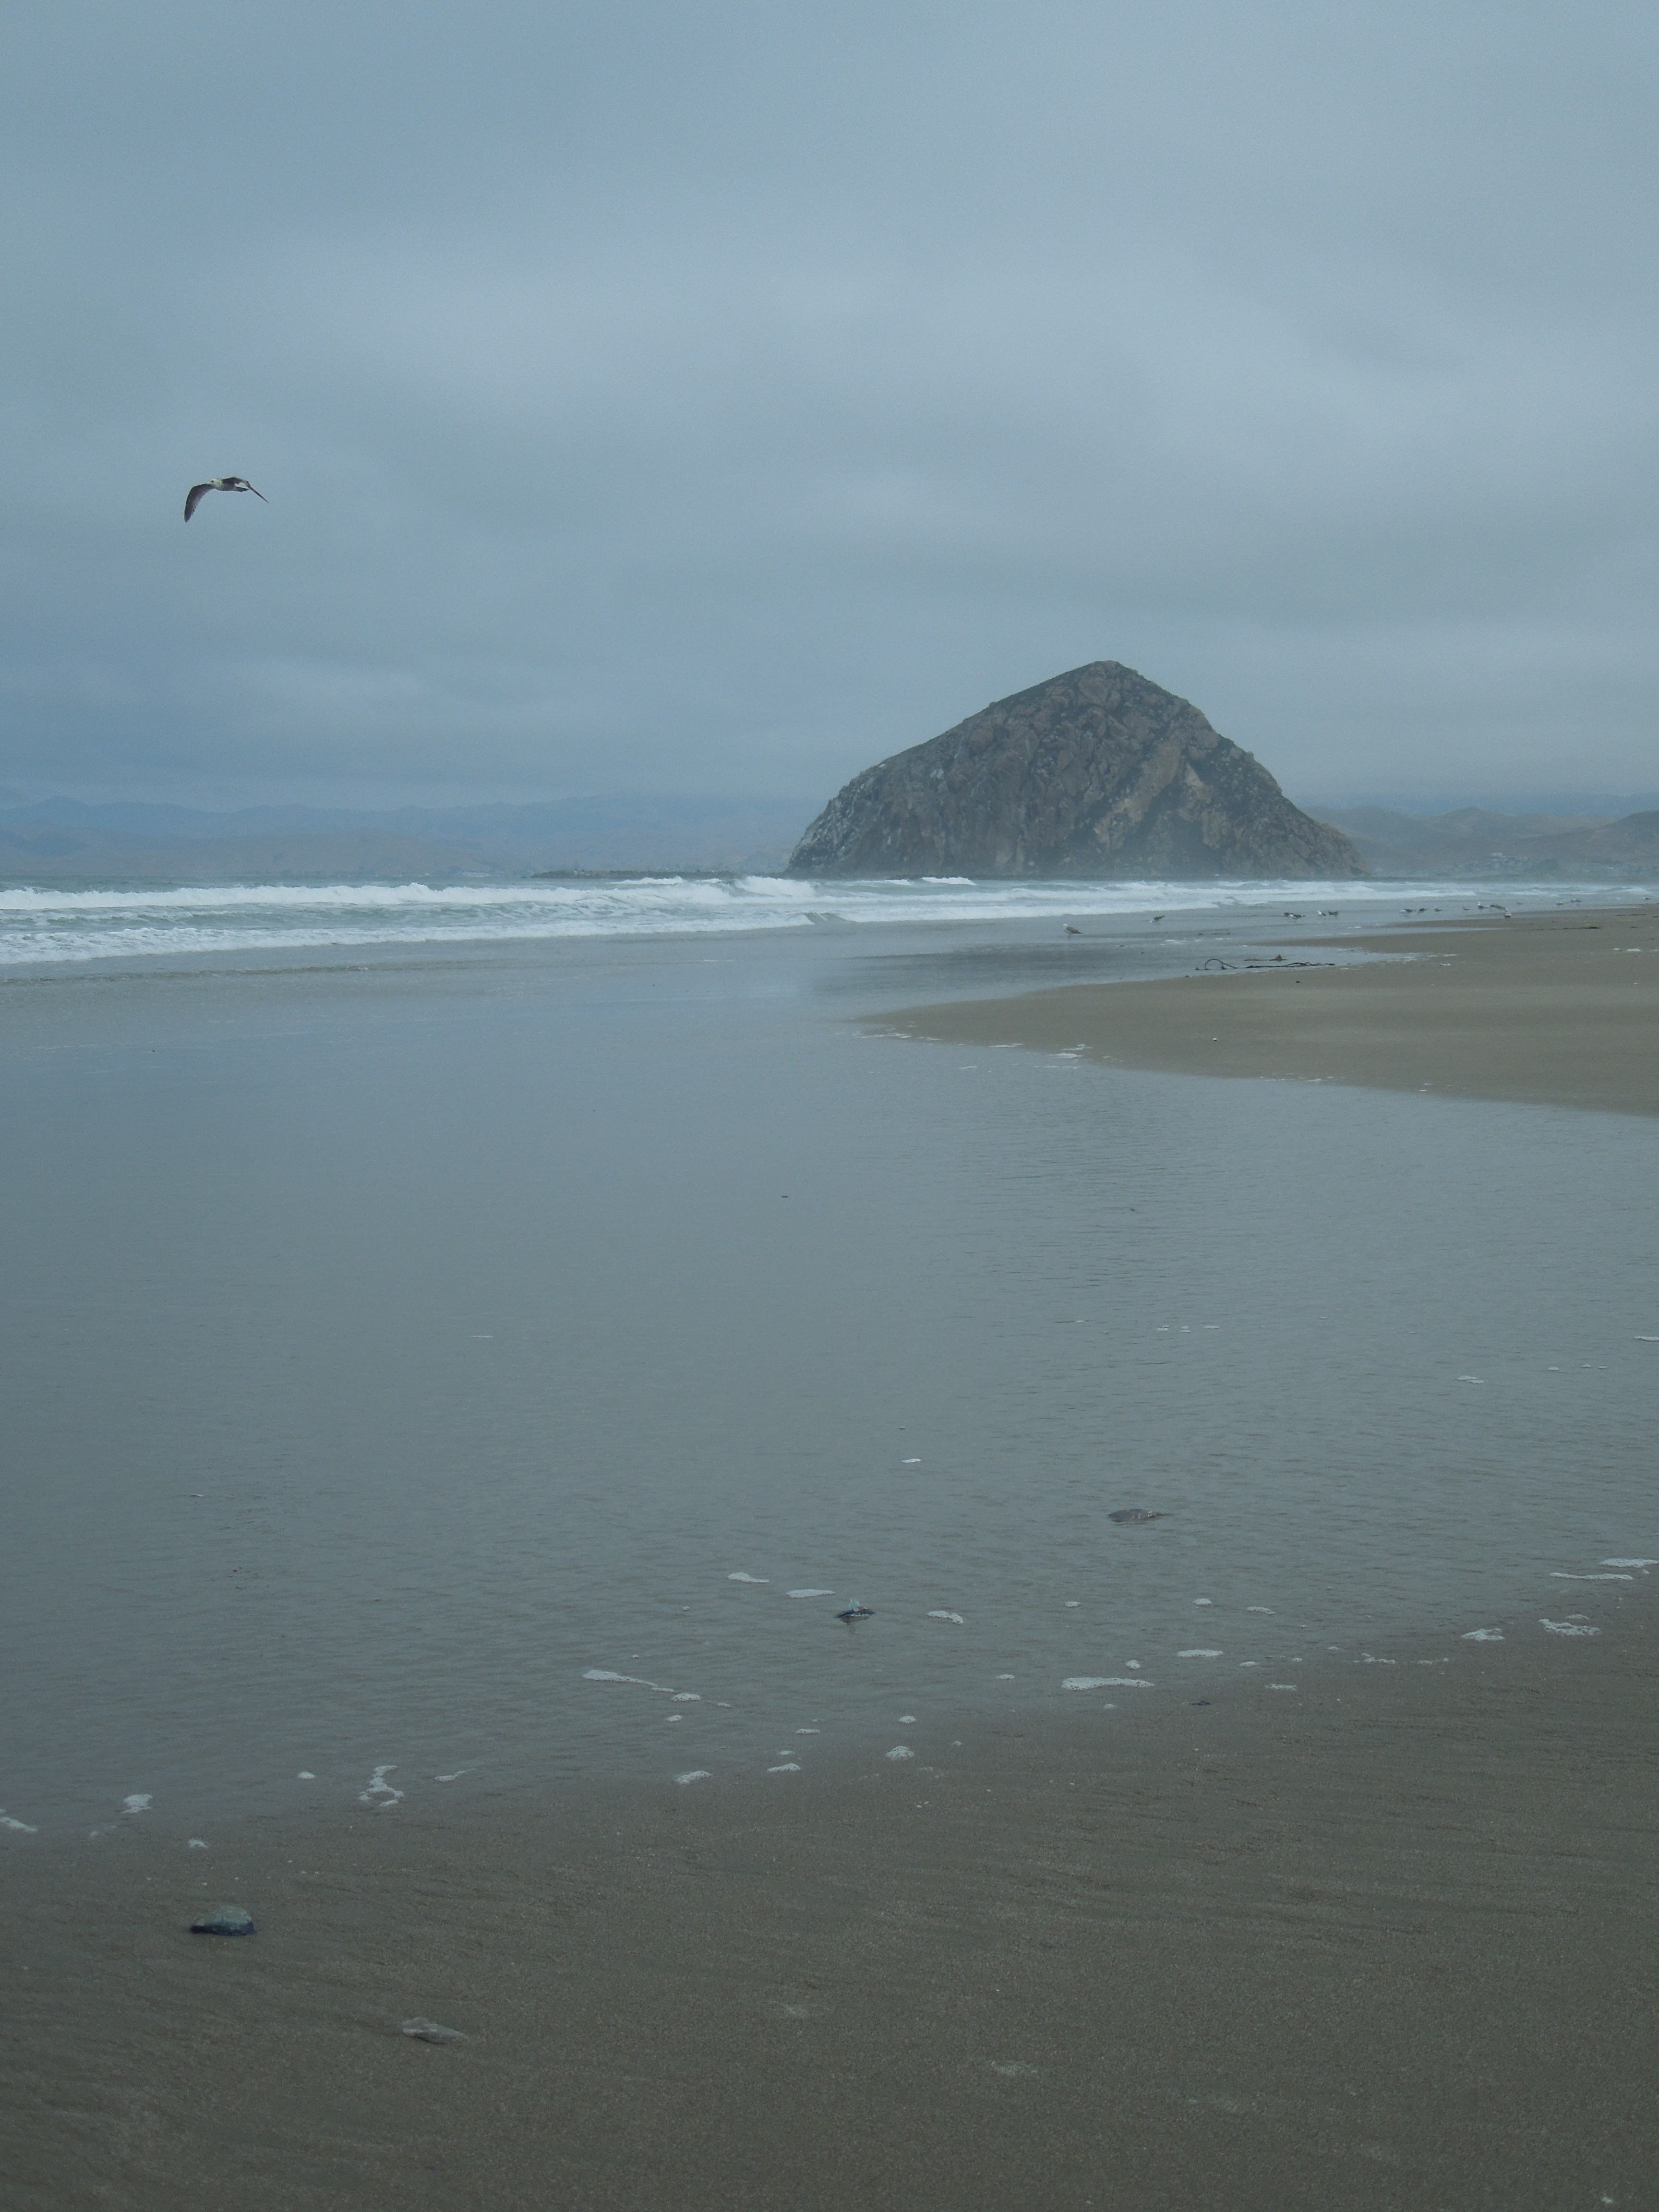
beach, sea, coast, water, sand, ocean, horizon, shore, wave, bay, terrain, body of water, cape, mudflat, atmospheric phenomenon, wind wave